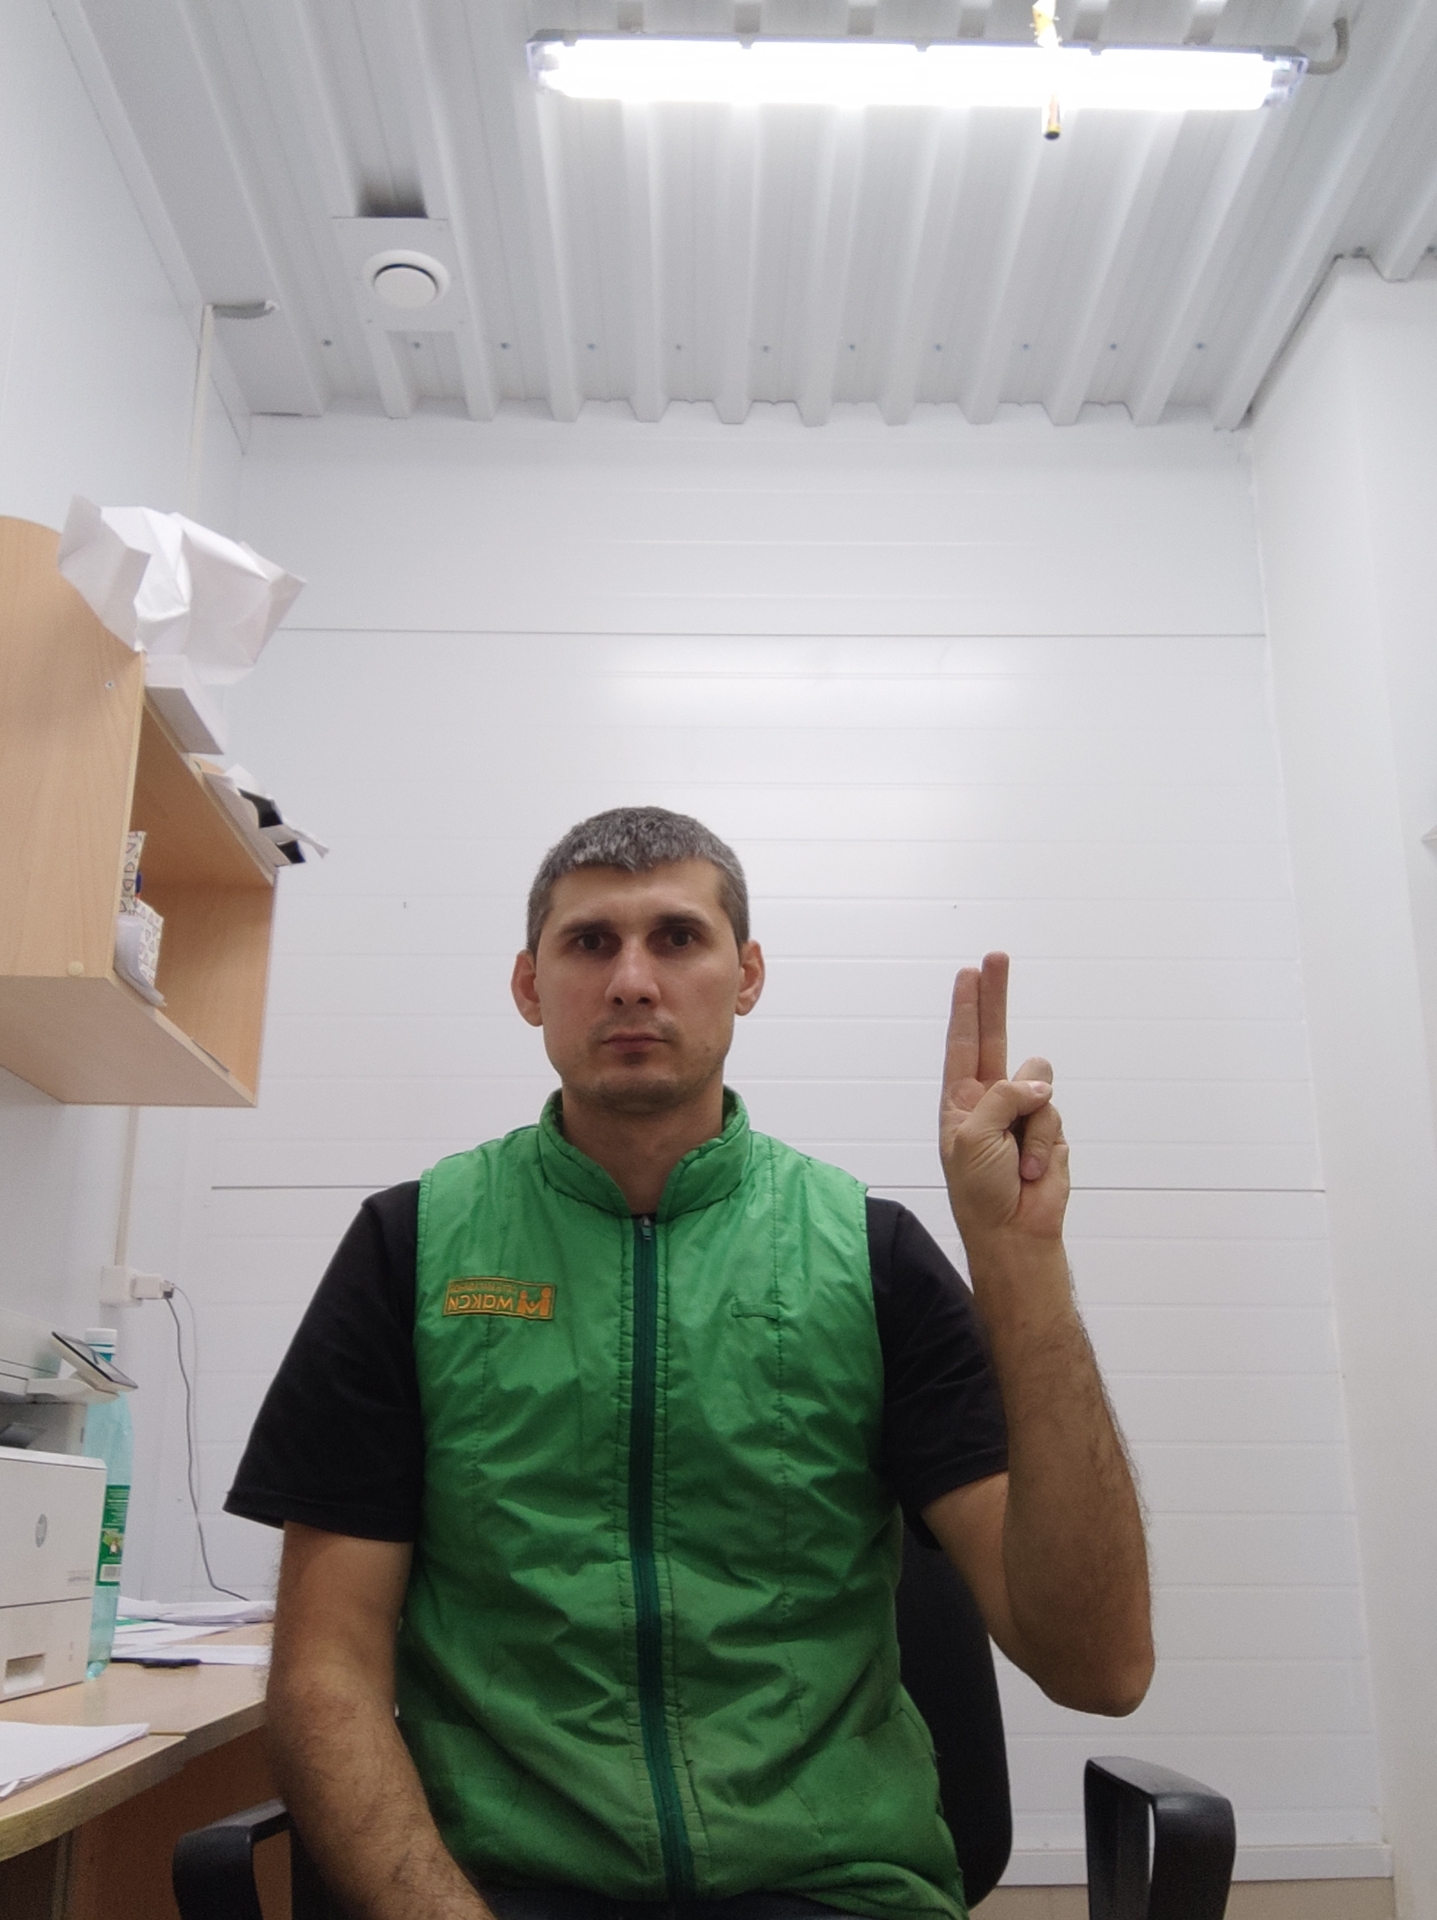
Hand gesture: two_up